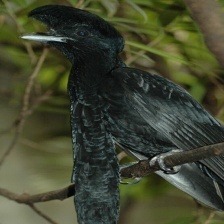
Species: UMBRELLA BIRD
Scientific name: CEPHALOPTERUS